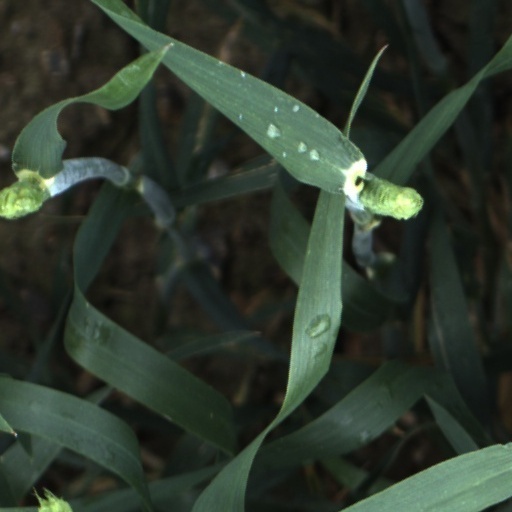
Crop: wheat